Stormy Lola

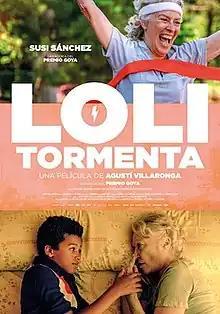
Theatrical release poster

Stormy Lola is a 2023 Spanish comedy film directed by Agustí Villaronga, which is his final film prior to his death and stars Susi Sánchez. A posthumously released swan song by Villaronga, it is also his first comedy feature.